Rudolph Blankenburg

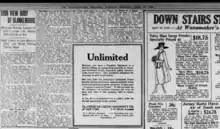
Coverage of Blankenburg's funeral in "The Philadelphia Inquirer"

Blankenburg died in the Germantown section of Philadelphia. In accordance with his wishes, his body was cremated and his ashes buried at Fair Hill Burial Ground alongside the bodies of his three children.